Otto Karhi Park

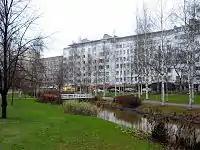
Otto Karhi Park.

Otto Karhi Park is a public park in the Pokkinen district in the city centre of Oulu, Finland. The park has been named after Otto Karhi, a politician from Oulu.